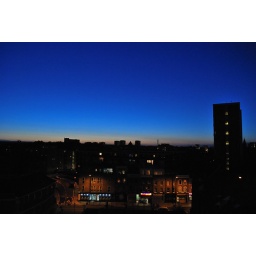
sky over hackney road